Vasco da Gama (crater)

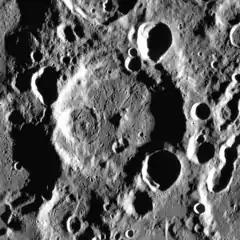
Lunar Reconnaissance Orbiter image

Vasco da Gama is a lunar impact crater that is located near the western limb of the Moon. It is named for the Portuguese explorer Vasco da Gama. It lies to the south of the walled plain Einstein, due south of Dalton. Attached to the southwestern rim of Vasco da Gama is the somewhat smaller crater Bohr.